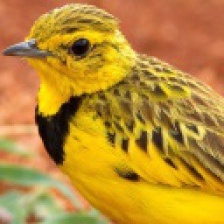
Species: GOLDEN PIPIT
Scientific name: TMETOTHYLACUS TENELLUS